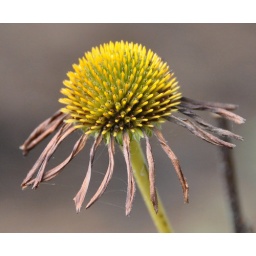
Seen while walking at Mill lake in Abbotsford,B.C.  (09-09-30-6268)